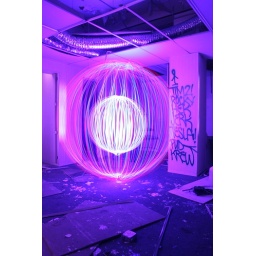
red and blue in varying proportions